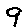
Label: 9